Iksal

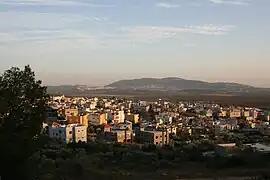
A view of Iksal from the east, looking towards the southwest

Iksal was known to Josephus as "Xaloth". Archaeological excavations in Iksal revealed artifacts from the period of Roman and Byzantine rule in Palestine. A ring decorated with the image of a lion dates to this period. Rock-cut tombs, glass vessels and jewelry were also found, as well as agricultural installations from the Byzantine period such as a plastered winepress carved into the rock.